Malualbaai Payam

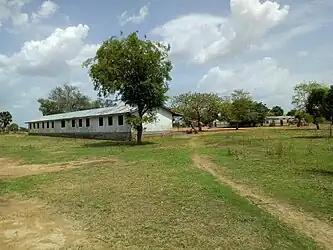
Denyic Primary School

Malualbaai Payam is one of the administrative payam of Aweil East County of South Sudan. It is located at the Eastern part of Wanyjok town.